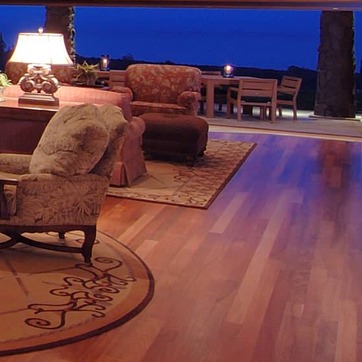
Material: carpet